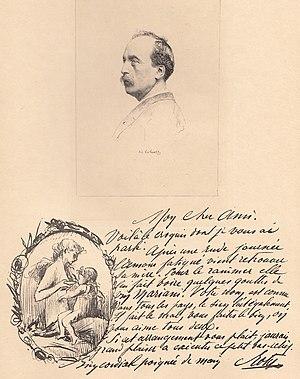
Jargeau est une commune française de la région naturelle du Val de Loire. Elle est située dans l'arrondissement d'Orléans, le département du Loiret en région Centre-Val de Loire, dans le canton de Châteauneuf-sur-Loire, sur la rive gauche de la Loire, en face de la commune de Saint-Denis-de-l'Hôtel.